Kodiak, Alaska

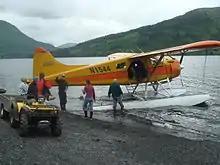
A floatplane dropping off guests at a remote wilderness lodge on Raspberry Island, part of the Kodiak Archipelago. All guests at these lodges begin their journey in the city of Kodiak.

Eastern Orthodox missionaries settled on the island by the end of the 18th century, continuing European settlement of the island. They held the liturgy in native Tlingit from 1800.